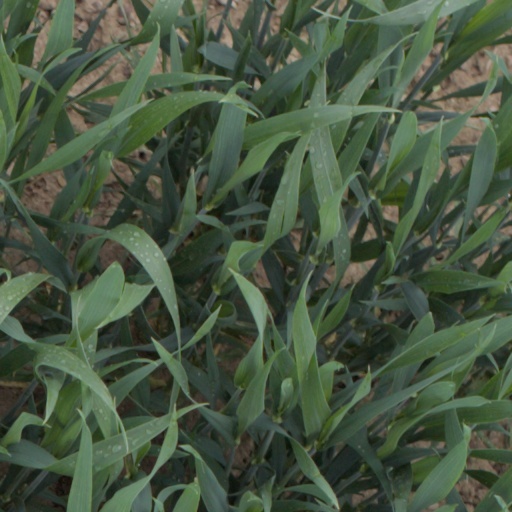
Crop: wheat